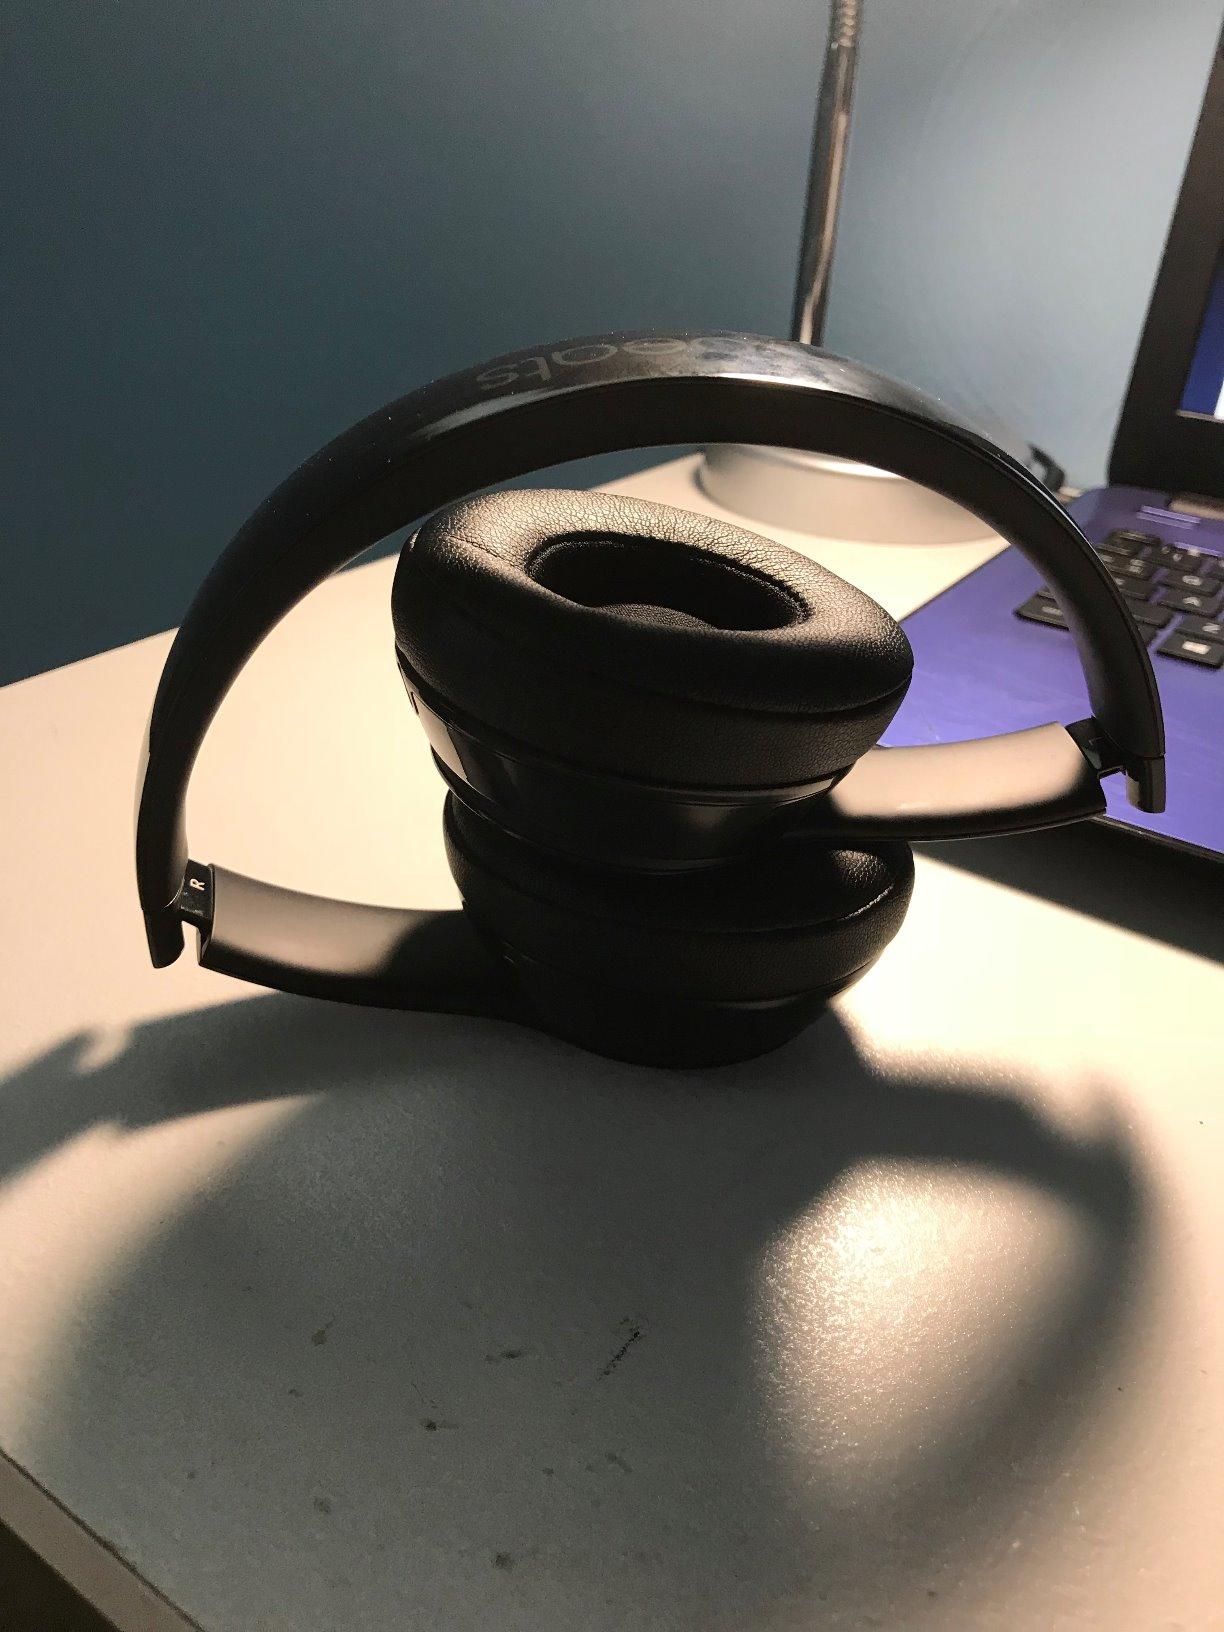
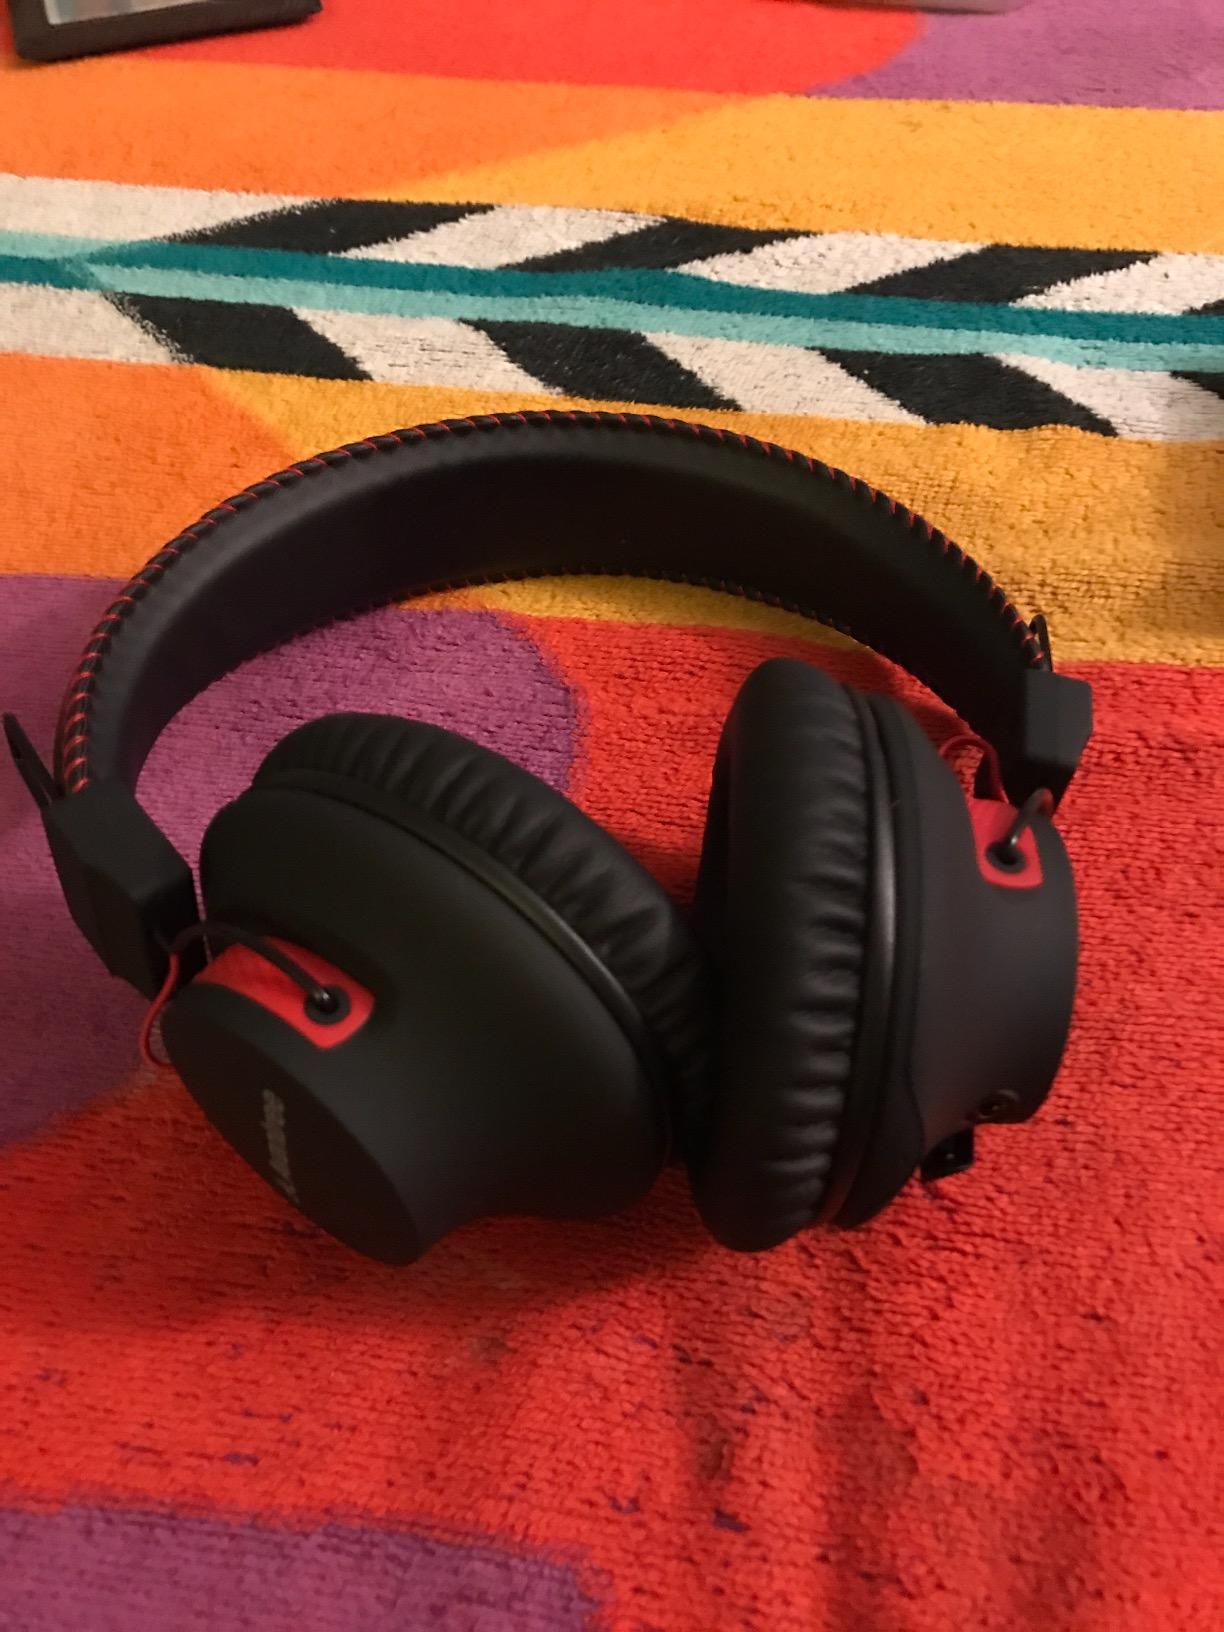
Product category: headphones
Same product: no